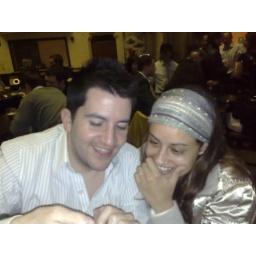
in the Walkabout bar on Charing Cross road -actually Fran, but he changed everyone's names